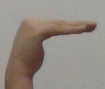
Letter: haa